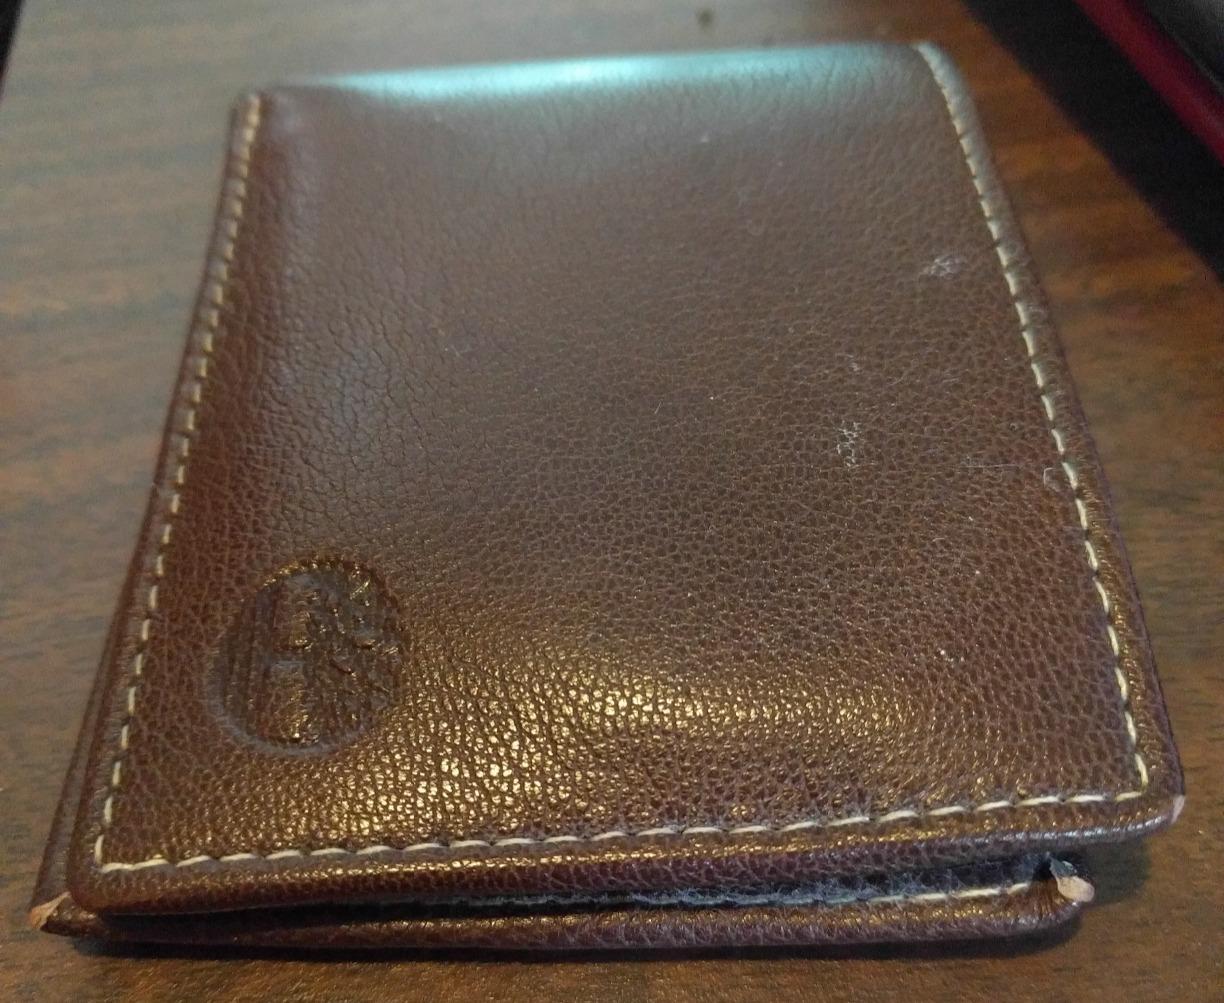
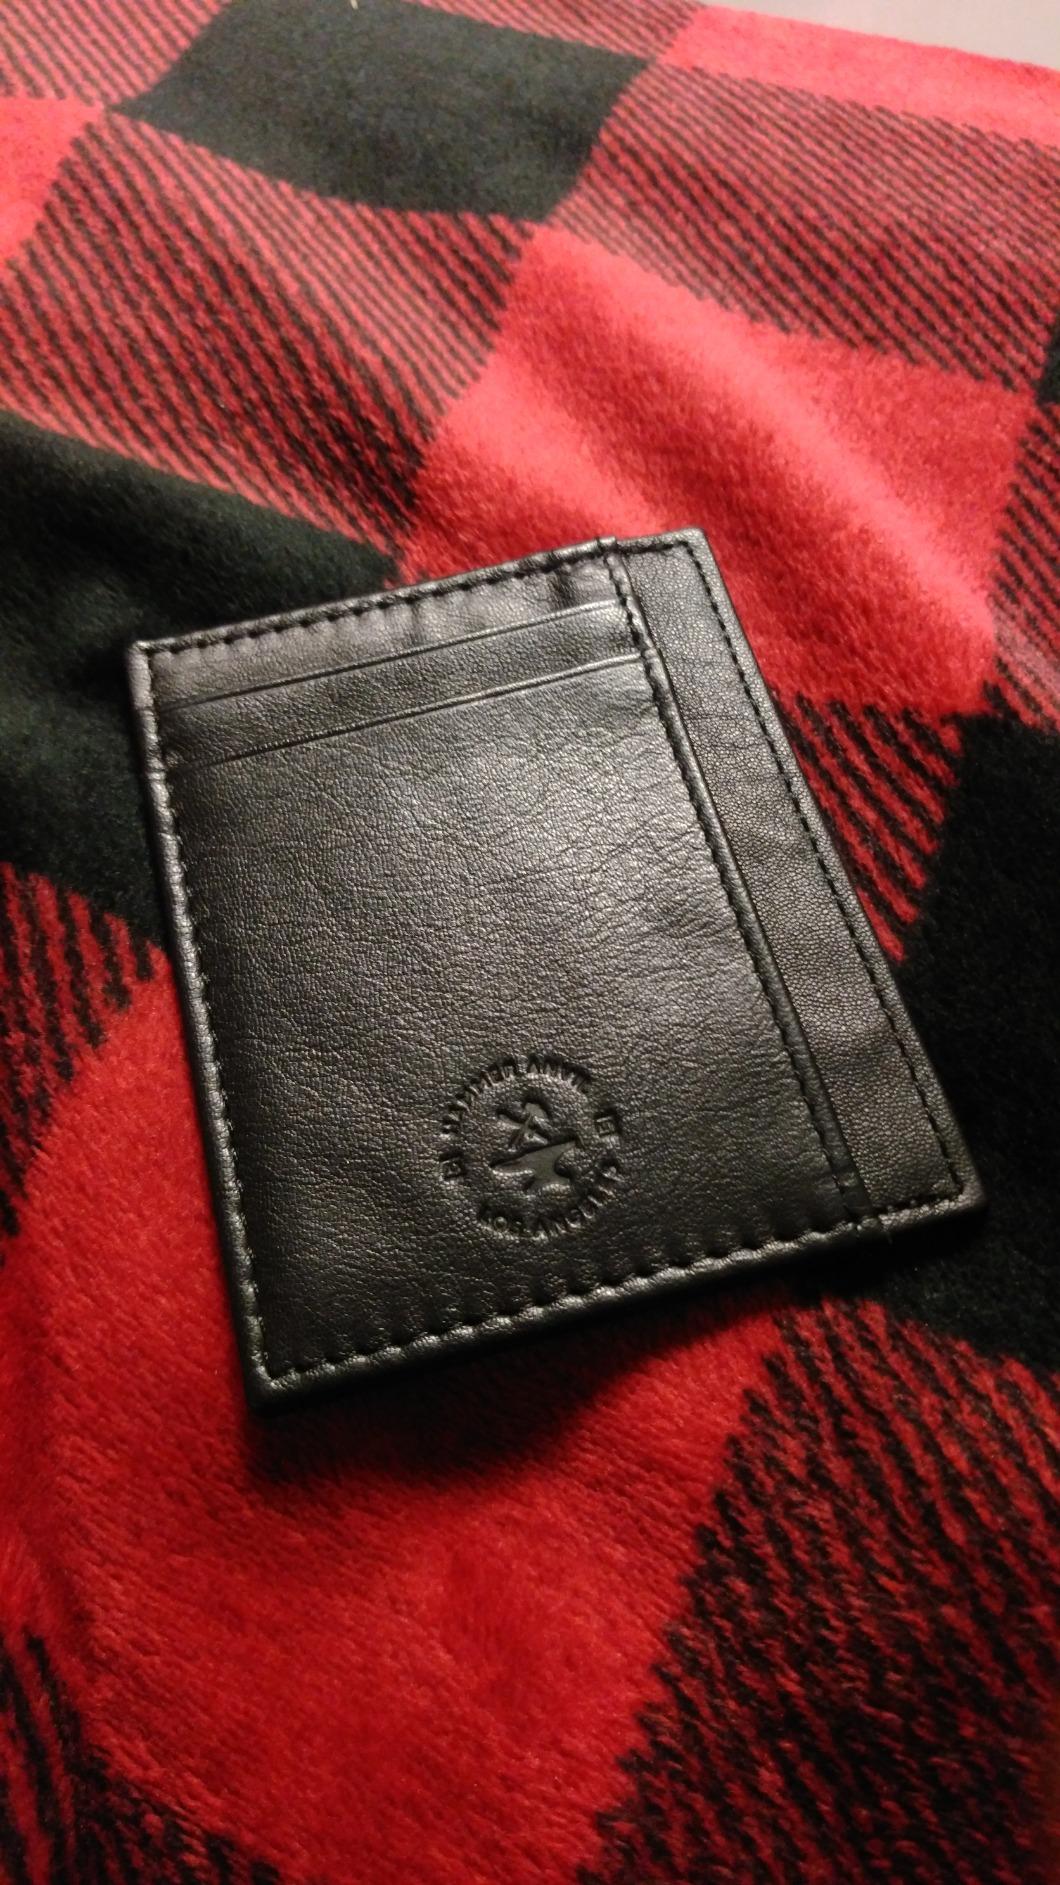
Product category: accessories_wallet
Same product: no